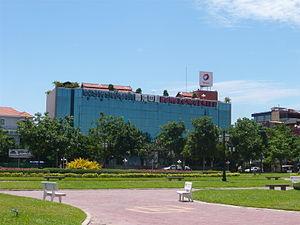
Total SE est une entreprise pétrolière et gazière française privée. Elle fait partie des six « supermajors » : elle est la cinquième des six plus grosses entreprises du secteur à l'échelle mondiale, derrière ExxonMobil, Shell, BP, et Chevron, et avant ConocoPhillips. C'est la 1ʳᵉ entreprise française en termes de chiffre d'affaires en 2015, la 5ᵉ entreprise d'Europe et la 24ᵉ entreprise mondiale, ainsi que la 4ᵉ capitalisation boursière de la zone euro en 2015. Ses activités couvrent l'ensemble de la chaîne de production, de l'extraction du pétrole brut et du gaz naturel à la création d'énergie, cela incluant notamment les activités de raffinage et de distribution commerciale.